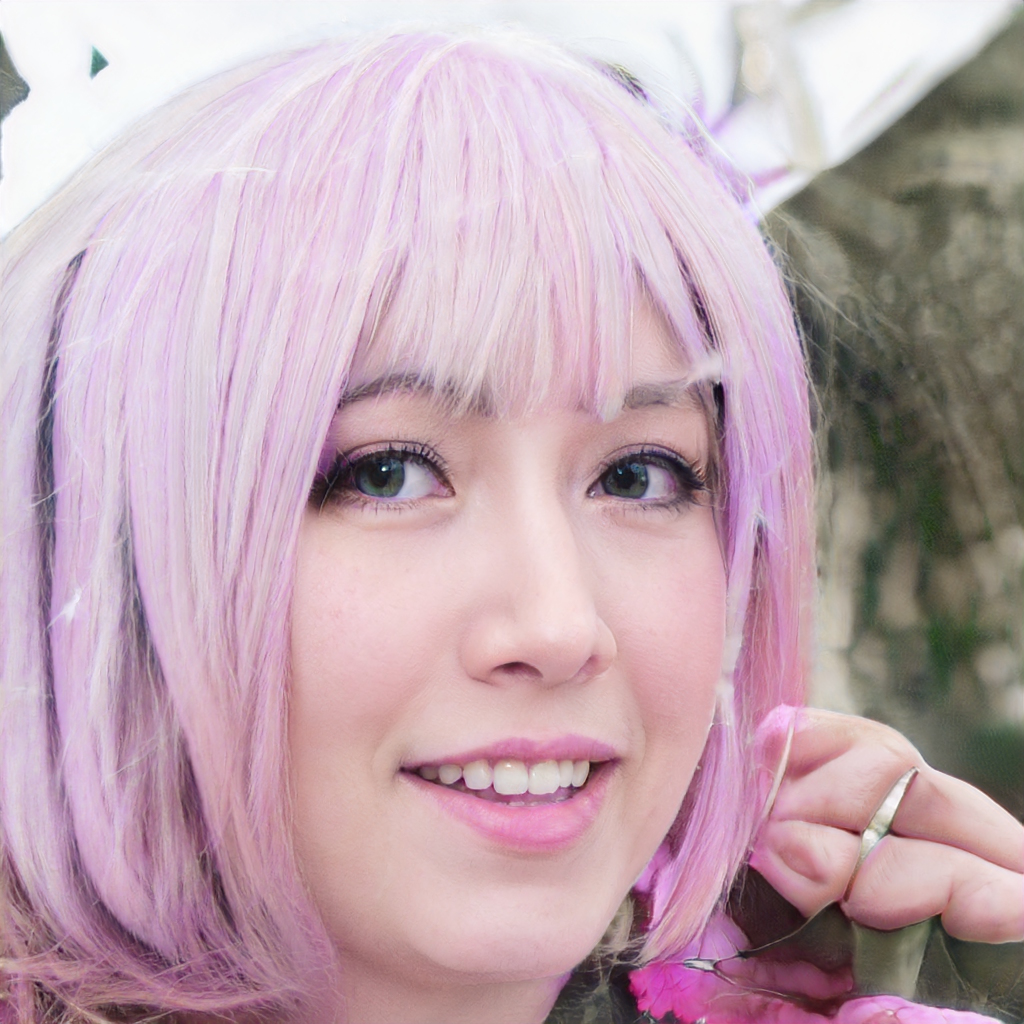
Portrait style: Real Portrait